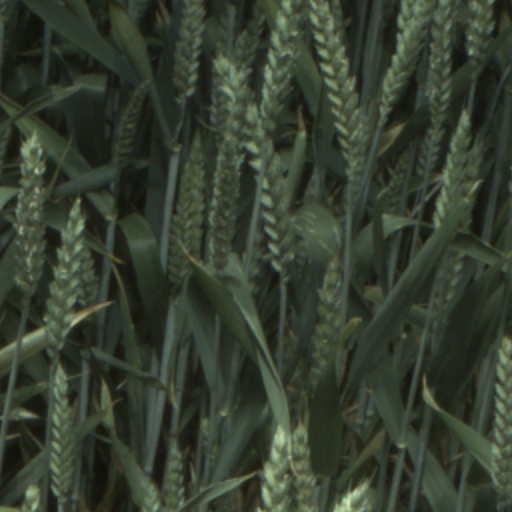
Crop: wheat